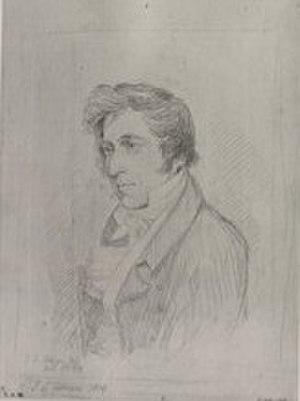
Joseph Woods est un géologue, botaniste et architecte quaker britannique, né le 24 août 1776 à Stoke Newington, village à quelques kilomètres de la Cité de Londres et mort le 9 janvier 1864 à Lewes.